Gary–Hammond barrier

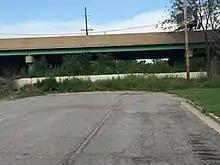
Hammond/Gary Barrier on 165th Street as seen from Hammond side. Photo taken on July 6th 2019.

In 1981, the city council of Hammond, Indiana, constructed a barrier or dike where 165th Street meets the border of Gary, to keep toxic flood water out. Originally intended as temporary, the barrier sparked years of controversy between then mostly-White Hammond and mostly-Black Gary. The barrier remains there to this day.